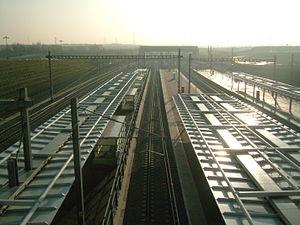
La gare internationale d'Ebbsfleet est une gare ferroviaire du Royaume-Uni, de la ligne à grande vitesse britannique, deuxième phase, au sud de la Tamise. Elle est située à proximité de l'autoroute périphérique de Londres principale appelée M25.